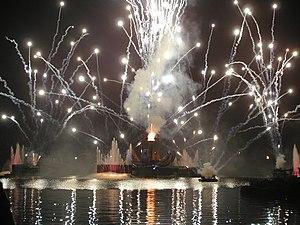
Epcot est un parc à thème de Walt Disney World Resort situé près d'Orlando dans l'État de Floride aux États-Unis qui a ouvert le 1ᵉʳ octobre 1982. Ce nom provient de l'acronyme de Experimental Project Community Of Tomorrow.